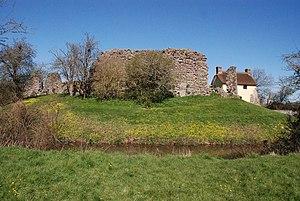
Les Courcy sont une famille de grands barons normands, compagnons de Guillaume le Conquérant et sénéchaux de Normandie. Leur château d'origine subsiste à Courcy près de Falaise, ainsi que le prieuré de Perrières fondé par eux. Fieffés au début du XIᵉ siècle dans le Calvados et l'Orne, ils ont progressivement étendu leurs possessions à la Manche, la Seine-Maritime, l'Eure et l'Angleterre. La famille compte parmi ses membres trois personnalités : au XIIᵉ siècle, un conquérant de l'Ulster, John de Courcy, au XVᵉ siècle, un lettré et poète, Jean de Courcy, et, au XXᵉ siècle, un personnage de roman, Kenneth de Courcy. Ils subsistent, à petit nombre, en France et en Angleterre.
John de Courcy est un chevalier normand, conquérant de l'Ulster. Il fait partie des nobles normands qui passent en Irlande dans le courant du XIIᵉ siècle, où le roi de Leinster, Diarmait Mac Murchada, les avait appelés pour l'aider à recouvrer son royaume. En 1185, il a été fait justicier d'Irlande par le roi Henri II. Les chroniqueurs de l'époque lui donnent le titre de prince d'Ulster et des historiens modernes comme Orpen considèrent qu'il l'a été de facto. Il a dû rendre ses conquêtes sous Jean sans Terre.